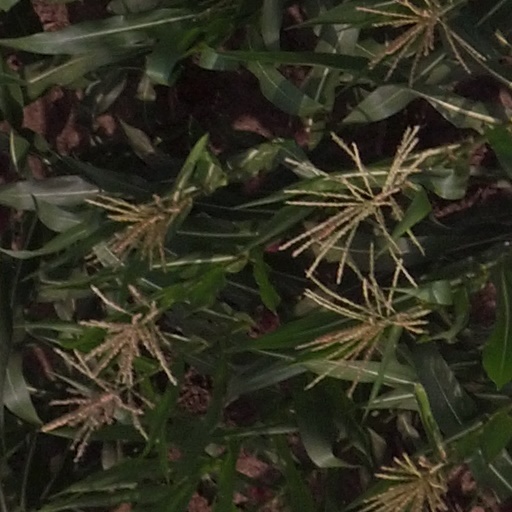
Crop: maize; corn